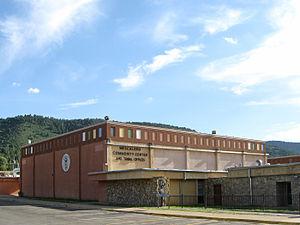
Mescalero est une localité américaine située dans le comté d'Otero, au Nouveau-Mexique. Elle est située au sein de la réserve indienne des Mescaleros.